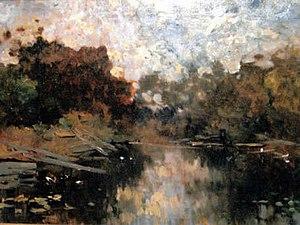
L’expression néerlandaise balkengat désignait un cours d'eau peu profond ou un bassin de stockage, dans lequel les grumes d'un houtzaagmolen, ou d'une simple scierie étaient stockées, en attendant d'être sciées. Il s'agit d'un types particulier de bassin à grumes.